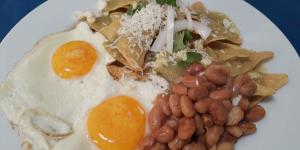
chilaquiles con huevo y frijoles